Kobe foreign settlement

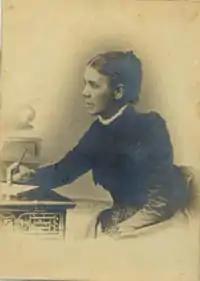
Julia Dudley

Lafcadio Hearn stayed in the Kobe foreign settlement from 1894 to 1896. He found employment at the Kobe Chronicle newspaper through an introduction by Basil Hall Chamberlain, and for four months published critical essays in its editorial section. It was in Kobe that Hearn made his decision to become a naturalized Japanese. In 1896, Hearn left Kobe to become a professor at the University of Tokyo.